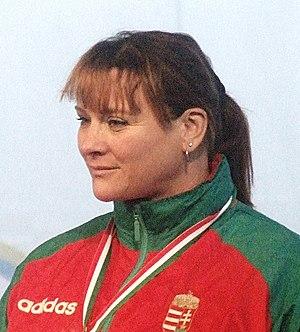
Rita Kőbán, née le 10 avril 1965 à Budapest, est une kayakiste hongroise, double championne olympique et neuf fois championne du monde de sa discipline.